Beaton medical kindred

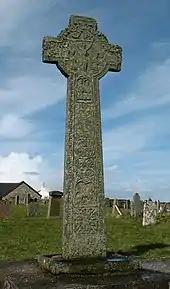
A fourteenth- or fifteenth-century free-standing cross, Kilchoman, Islay. The cross is dedicated to a certain Thomas, son of a doctor named Patrick. These men may well have been members of the Beaton medical kindred.

The Beaton medical kindred, also known as Clann Meic-bethad, was a Scottish kindred of professional physicians that practised medicine in the classical Gaelic tradition from the Middle Ages to the Early Modern Era.